Palazzo Zevallos Stigliano

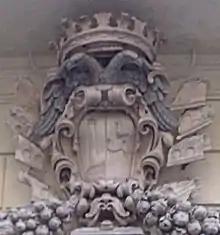
Arms of the unification of the Houses of Colonna (left) and Van den Eynde (right) standing above the gate of the Palazzo Zevallos Stigliano

Van den Eynde, who was also the owner of one of largest art collections in the "Napoletano", filled the palace with a colossal collection of paintings, by artist such as Leonard Bramer, Giacinto Brandi, Jan van Boeckhorst, Jan Brueghel the Elder, Paul Bril, Viviano Codazzi, Aniello Falcone, Guercino, David de Haen, Pieter van Laer, Jan Miel, Cornelius van Poelenburch, Cornelis Schut, Goffredo Wals, Bartolomeo Passante, Mattia Preti, Pieter Paul Rubens, Carlo Saraceni, Massimo Stanzione, Van Dyck, Simon Vouet, Pieter de Witte and many others. Jan van den Eynde's granddaughter, Giovanna van den Eynde, daughter of the Marquess Ferdinand, married the Prince of Sonnino, Giuliano Colonna, who then inherited the palace in 1688. The palace still bears the Arms of unification of the Van den Eynde and Colonna over its gate.